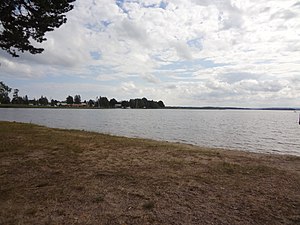
Bottensjön
Bottensjön set fra Karlsborg camping. Husene der ses på billeder liiger der, hvor Göta kanal løber ud i søen.
Bottensjön er en sø i den nordøstlige del af det svenske landskap Västergötland. Søen indgår i Götakanalen ligger mellem søerne Viken og Vättern. Bottensjön ligger på samme højde som Vättern, og har et areal på 12 kvadratkilometer og den største dybde er på 9 meter. På et næs mellem Bottensjön og Vättern ligger byen Karlsborg.